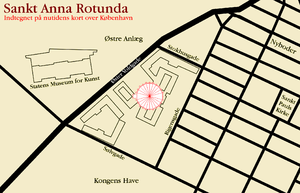
Sankt Anna Rotunda / Kirkebygningen
Sankt Anna Rotunda indtegnet på nutidens kort over København.
Sankt Anna Rotunda var Christian IV's monumentalkirke fra 1640 i det nye København, nord for den gamle vold. Kirken blev aldrig færdigbygget, og Frederik III lod den rive ned i 1660.